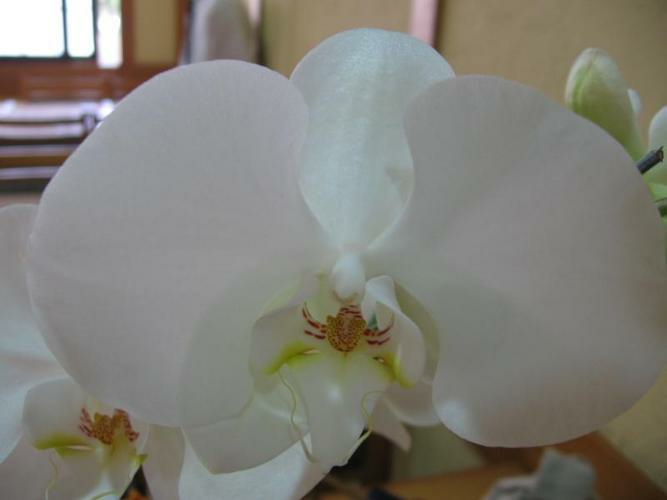
Flower: moon orchid